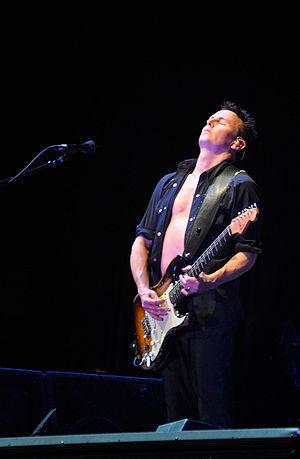
Mike McCready est le guitariste soliste de Pearl Jam depuis la création du groupe. Chronologiquement, il a été membre des groupes suivants : Warrior/Shadow, Temple of the Dog, Pearl Jam, Mad Season. Ses influences sont marquées par Jimi Hendrix, Led Zeppelin et Stevie Ray Vaughan.